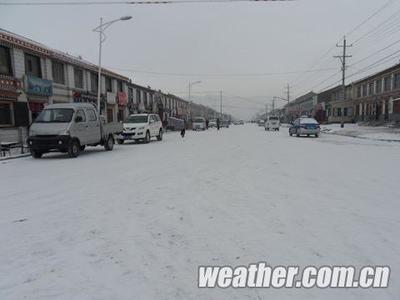
Weather: snow or frosty